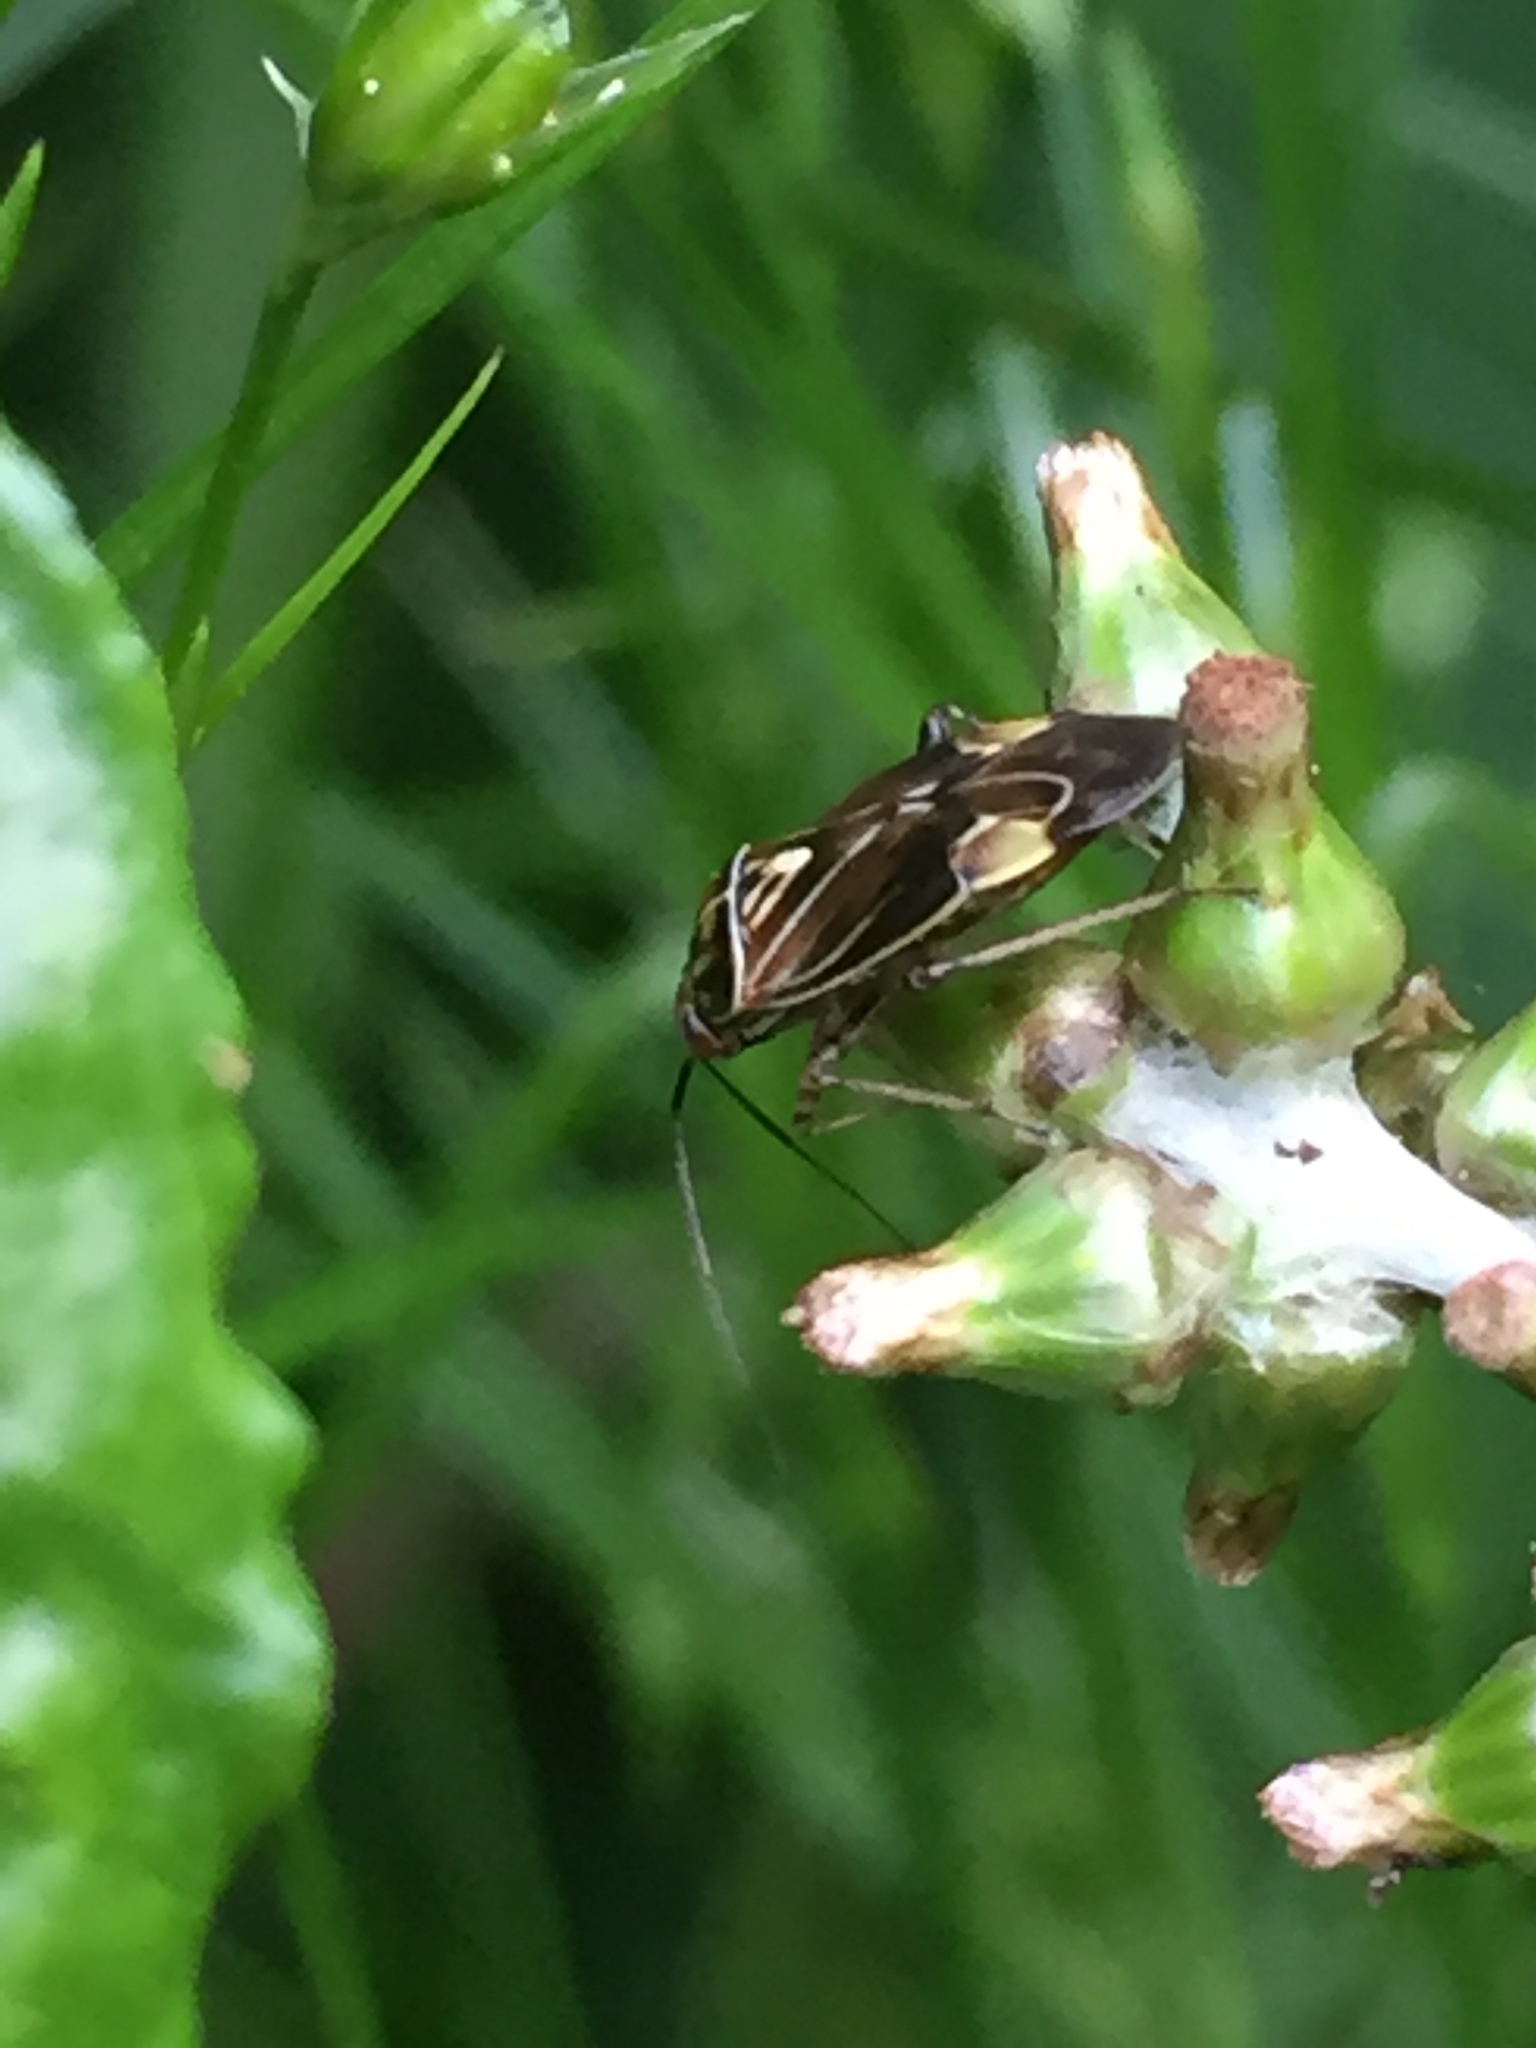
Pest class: lygus_bug